The Secret People

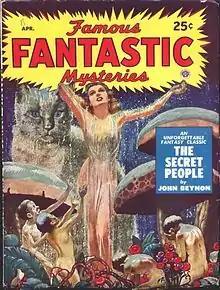
"The Secret People" was reprinted in the April 1950 issue of "Famous Fantastic Mysteries"

The Secret People (1935) is a science fiction novel by English writer John Wyndham. It is set in 1964, and features a British couple who find themselves held captive by an ancient race of pygmies dwelling beneath the Sahara desert. The novel was written under Wyndham's early pen name, John Beynon.